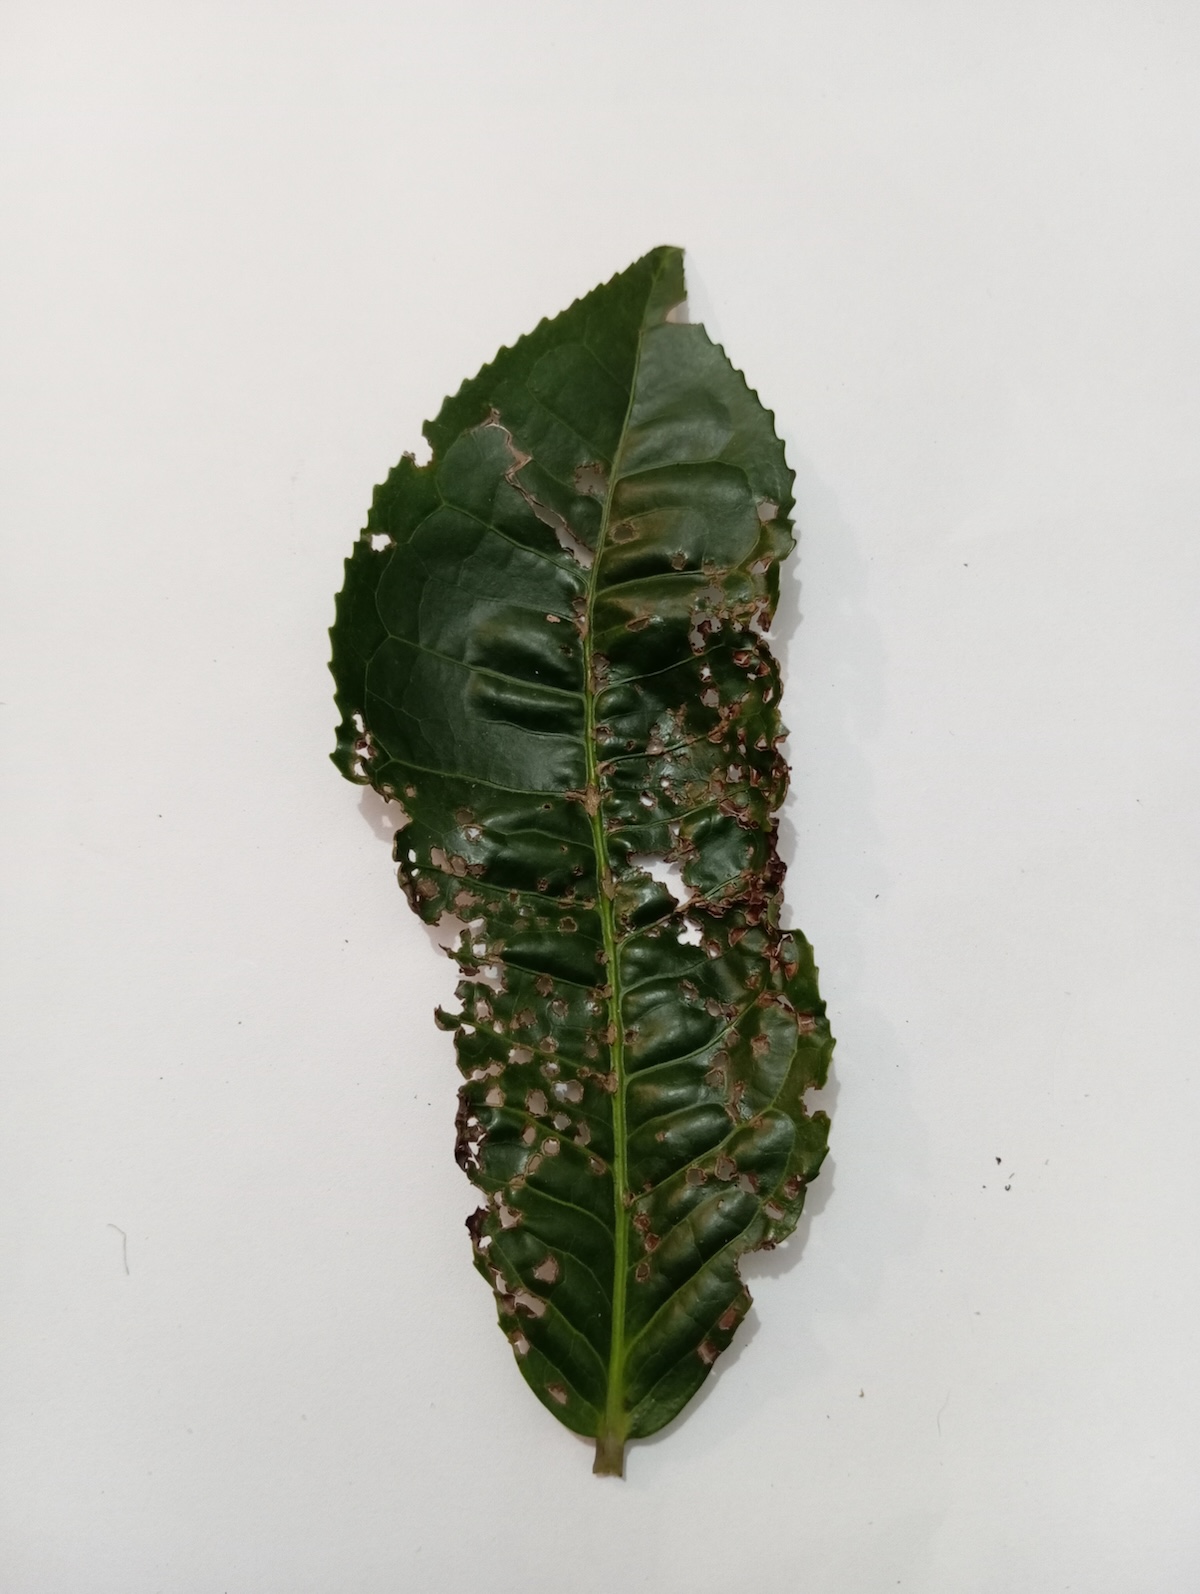
Label: Green mirid bug